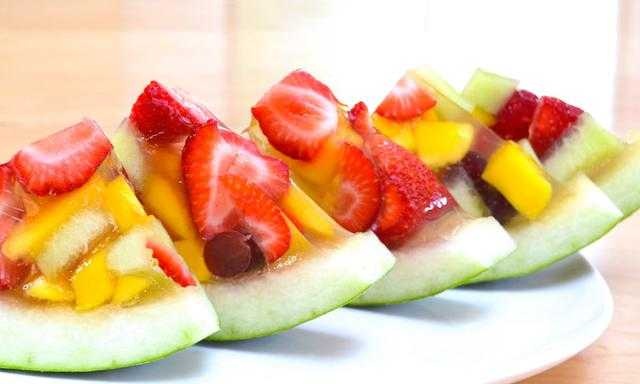
Label: Watermelon